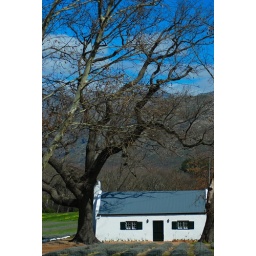
The little Lavender field hut outside Franschoek, can't wait to see when all the lavender fileds are in flower